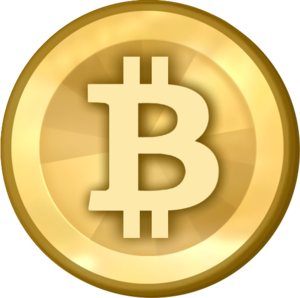
Blockchain / Nøglebegreber / Møntfod
Bitcoins symbol; den har valutakoden BTC
En blockchain er en kontinuerligt voksende liste af blokke, som er forbundet med kryptografi. Hver blok indeholder typisk en kryptografisk henvisning til den foregående blok, et tidsstempel samt et antal transaktioner. Blockchains er designet til at gøre det meget vanskeligt at ændre tidligere transaktioner. Funktionelt kan en blockchain ses som en åben distribueret journal, som kan registrere transaktioner mellem to parter på en effektiv og verificerbar måde. Anvendt som distribueret journal administreres en blockchain typisk af et peer-to-peer-netværk, som overholder en protokol for validering af nye blokke. Når en transaktion først er registreret i en blok, kan ændringer kun gennemføres ved også at ændre alle efterfølgende blokke i samarbejde med hovedparten af det netværk, som driver den givne blockchain.